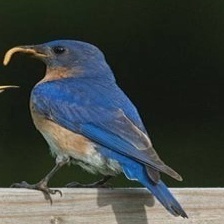
Species: EASTERN BLUEBIRD
Scientific name: SIALIA SIALIS